Government of Austria

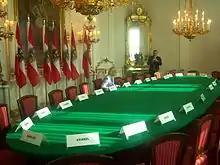
Cabinet room in the Austrian Chancellery

The government is convened for frequently scheduled meetings. When formally convened as such, the government is termed the Council of Ministers, which is equivalent to the word "cabinet". The Chancellor presides over cabinet meetings as "first among equals" without decisional authority, regardless of his right of proposal concerning the appointment of the government's members by the President. The cabinet adopts resolutions in the presence of at least half of its members and, according to the ruling of the Austrian Constitutional Court, unanimously – in particular the introduction of bills to the National Council. Each federal minister is also responsible for his or her own ministry, and may be supported by one or more state secretaries, who also participate in the cabinet's meetings. State secretaries are not considered members of the government, and have no right to vote during cabinet meetings.